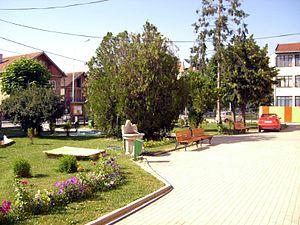
Lipjan en albanais et Lipljan en serbe latin est une ville et une commune/municipalité du Kosovo qui fait partie du district de Pristina ou du district de Kosovo. Selon le recensement kosovar de 2011, la commune compte 57 605 habitants et la ville intra muros 6 870.